Demetrios Palaiologos

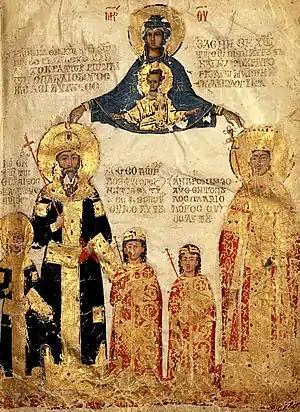
Miniature from an early 15th-century manuscript depicting Demetrios's father Emperor Manuel II Palaiologos, his mother Helena Dragaš and his three oldest brothers John (later Emperor John VIII), Theodore and Andronikos

As the Byzantine Empire fell apart and fragmented over the course of the 14th century, the emperors of the Palaiologan dynasty came to feel that the only sure way to keep their remaining holdings intact was to grant them to their sons, receiving the title of despot, as appanages to defend and govern. Emperor Manuel II Palaiologos (1391–1425) had a total of six sons who survived infancy. Manuel's eldest surviving son, John, was raised to co-emperor and designated to succeed Manuel as sole emperor upon his death. The second son, Theodore was designated as Despot of the Morea and the third, Andronikos, was made Despot of Thessaloniki in 1408 at just eight years old. Manuel's younger sons, Constantine, Demetrios (born in 1407), and Thomas, were kept in Constantinople as there was insufficient land left to grant them. The younger children; Theodore, Andronikos, Constantine, Demetrios and Thomas were frequently described as having the distinction of Porphyrogennetos ("born in the purple"; born in the imperial palace during the reign of their father), a distinction that does not appear to have been shared by the emperor-to-be John.